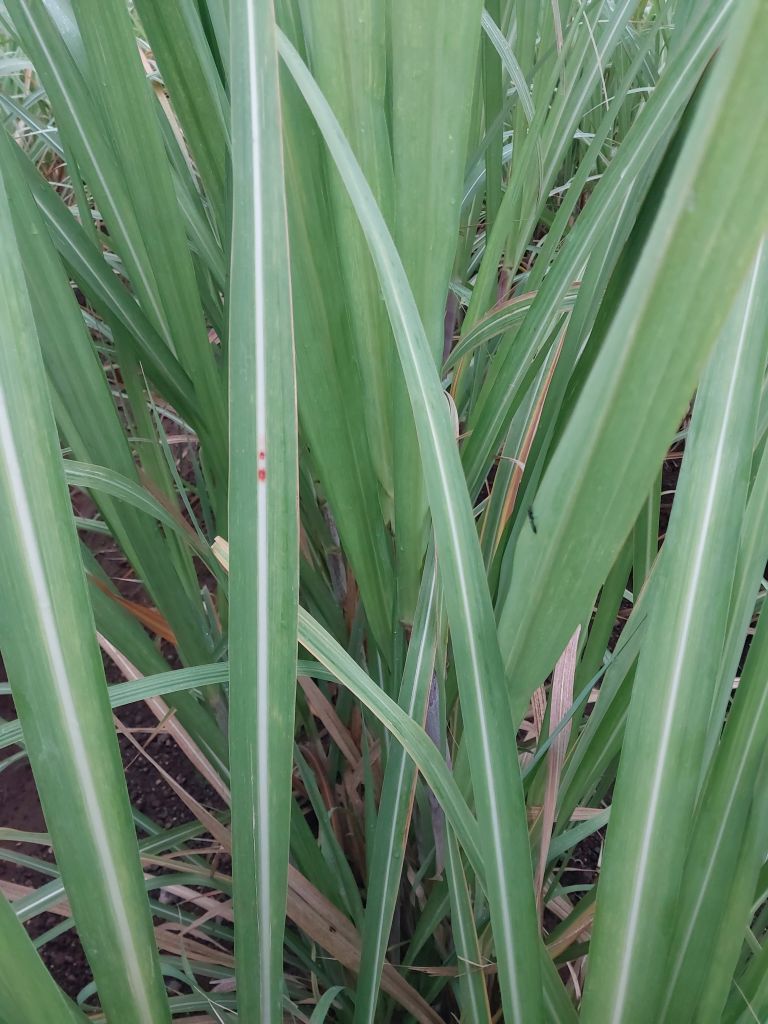
Label: Brown Spot